Lad in the Lane

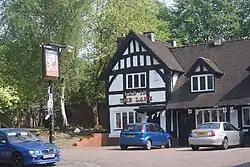

The Lad in the Lane is a pub in the Bromford area of Erdington in Birmingham, England. Dating to the year 1400, it is considered to be the oldest house and pub in the city, although The Old Crown in Digbeth claims to date from 1368, a date which is yet to be confirmed. Prior to the dating of the building, New Shipton Barn in Walmley was considered to be the oldest building in Birmingham, dating to around 1425. To find the construction date of the building, scientists used a technique called dendrochronology to analyse the timbers in the oldest known part of the building. The results showed that it was constructed in the spring at the end of the 14th century.